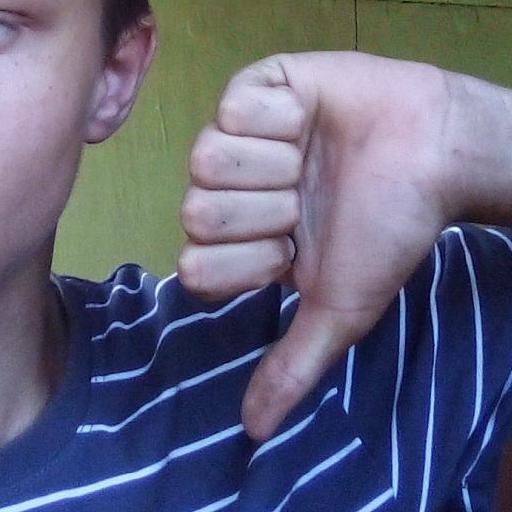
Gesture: dislike